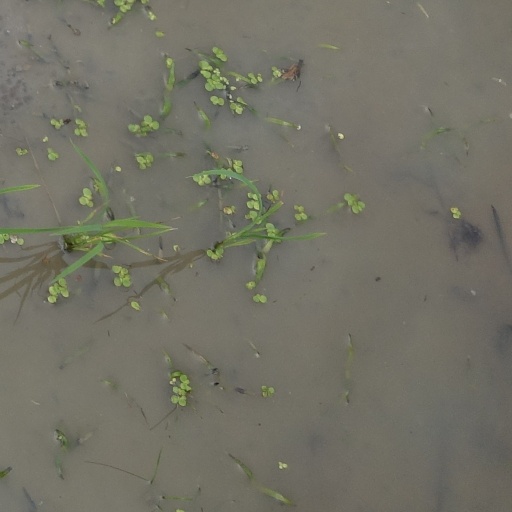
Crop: rice